Battle of Arzobispo

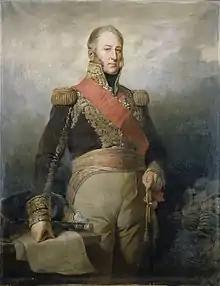
Marshal Édouard Mortier

By this time, Mortier's and Wellesley's cavalry were already bickering near Navalmoral only about west of Oropesa. On 3 August, the French horsemen captured a Spanish courier carrying a message from Wellesley to General William Erksine at Lisbon in which Soult's forces were estimated at only 12,000 men. Soult saw that Wellesley was marching right into his hands. Luckily for the Allies, Spanish guerillas caught a French agent near Ávila and delivered his message to Cuesta on the 3rd. It was a note from Soult to Joseph, informing the king that he was advancing with over 30,000 soldiers. Cuesta quickly passed along the message to Wellesley.